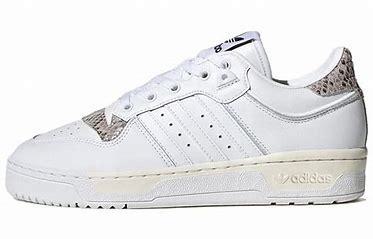
Brand: adidas
Model: Rivalry Skate